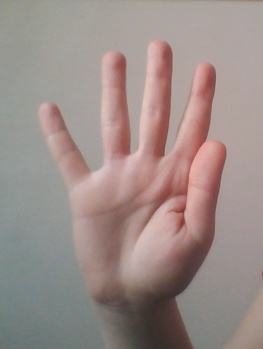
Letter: sheen